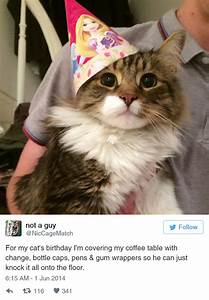
Label: gatto